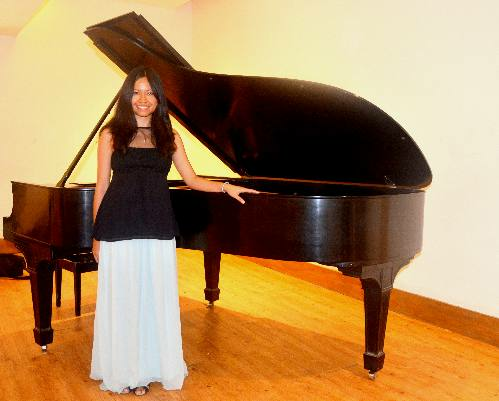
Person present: No